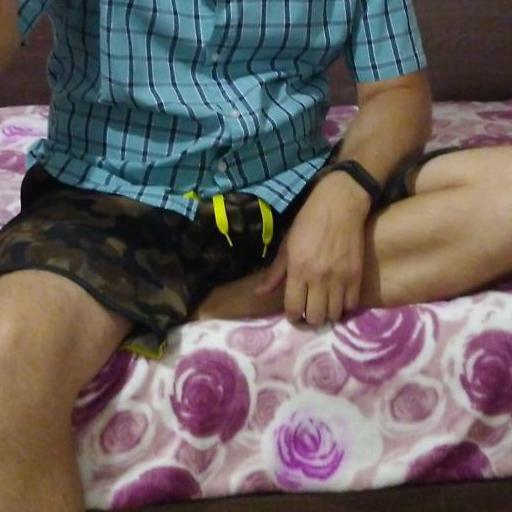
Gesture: no_gesture